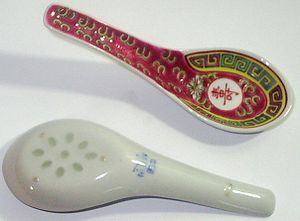
Kinesisk suppeske
Kinesiske suppesker af porcelæn
Kinesisk suppeske er en ske som er lavet af et karakteristisk design, som kan være af stærkt varierende størrelser. Det er normalt lavet af porcelæn, men masse-producerede er det bl.a lavet af melaminplast.